Kanem–Bornu Empire

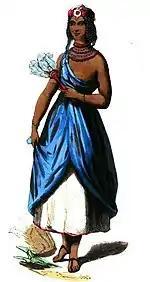
Young woman from Bornu, by Heinrich Berghaus (1847)

Rabih az-Zubayr was a Sudanese adventurer and slave raider who entered Bornuan territory in 1892/1893. Rabih's forces captured Karnak Logone, the capital of a small sultanate on the southeastern border of Bornu proper, and ejected the local population. With the fortified Karnak Logone as a base, Rabih could harvest resources from the vicinity and advance to Amja, on the Bornu border. "Shehu" Ashimi sent an army led by the experienced general Momman Tahr against Rabih. In the ensuing battle, Rabih's forces occupied a raised piece of ground, surrounded by clay that had become sticky after heavy rain. Much of the Bornu cavalry became stuck in the clay and were shot down. The army fled while Tahr was captured and executed. In August 1893, a second battle took place at Lekarawa, near Ngala. Rabih decisively defeated a Bornu army led by "shehu" Ashimi and his nephew Kyari. Ashimi and a few other survivors fled across the Yobe River, abandoning Kukawa.